NIST Enterprise Architecture Model

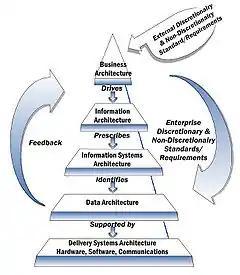
NIST Enterprise Architecture Model.

NIST Enterprise Architecture Model (NIST EA Model) is a late-1980s reference model for enterprise architecture. It defines an enterprise architecture by the interrelationship between an enterprise's business, information, and technology environments.